German aviso Grille

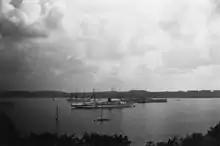
with the Italian heavy cruiser in 1936

The ship was built by Blohm & Voss in Hamburg; her keel was laid down in June 1934 under the provisional name " 'C'" (fleet tender). She was launched on 15 December that year and was named after the old aviso ; (Rear Admiral) Eugen Lindau gave a speech at her launching ceremony. Following builder's sea trials off Helgoland, she was commissioned into the (War Navy) on 19 May 1935. Her first commander was (Frigate Captain) Helmuth Brinkmann. The experimental high-pressure turbines with the Benson boilers proved to be unacceptable for use in warships, and returned to Blohm & Voss to have the boilers replaced with a different type of boiler and control equipment for the turbines. The work was carried out between 3 October 1936 and 13 March 1937, after which the ship conducted a long-range test cruise to Iceland in July, which was completed without problems.